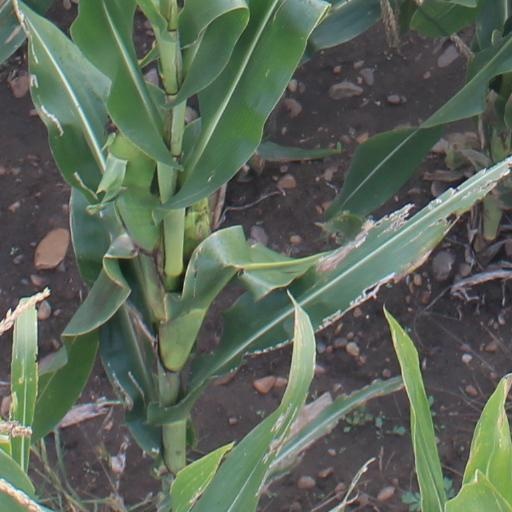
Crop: maize; corn